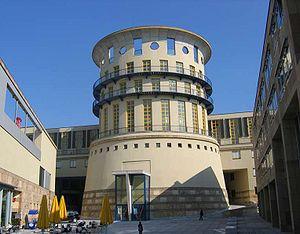
Sir James Stirling est un architecte britannique né à Glasgow le 22 avril 1926 et mort à Londres le 25 juin 1992.
Le mot postmodernisme est apparu pour désigner d'abord un mouvement artistique, théorisé par le critique d'art Charles Jencks, qui engage une rupture ironique avec les conventions anhistoriques du modernisme en architecture et en urbanisme, tout particulièrement avec les prétentions à conclure l'histoire et à ignorer la géographie. Dans le livre-manifeste de ce mouvement, intitulé Le Langage de l'architecture postmoderne, paru à Londres en 1977, Charles Jencks réinscrit l'architecture dans le fil d'une histoire générale des mouvements artistiques, incite à un retour aux compositions et aux motifs empruntés au passé, à un éclectisme s'appuyant sur un regard nouveau portant aussi bien sur la culture populaire et son expression architecturale, que sur la culture savante.